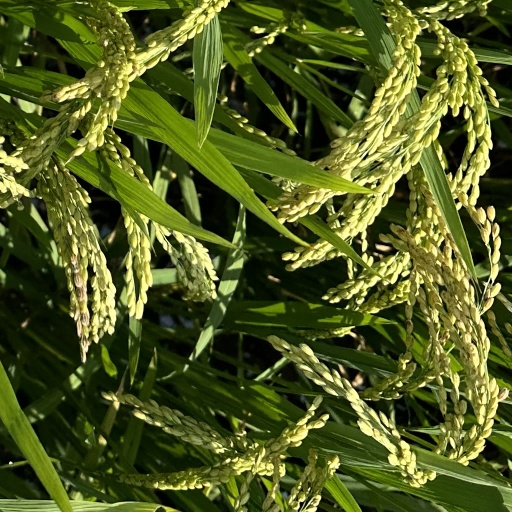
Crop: rice